Black, Starr & Frost

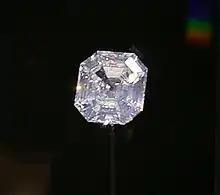
The Portuguese Diamond at the Smithsonian National Museum of Natural History, the largest faceted diamond in that collection.

1928: Sold the 127-carat Portuguese Diamond for $373,000 to Hopkins Joyce.